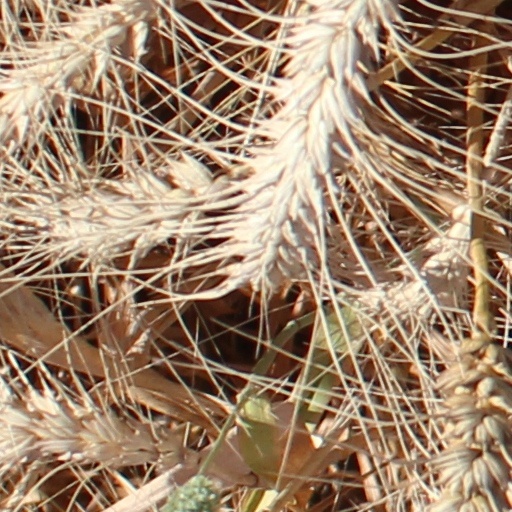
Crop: wheat